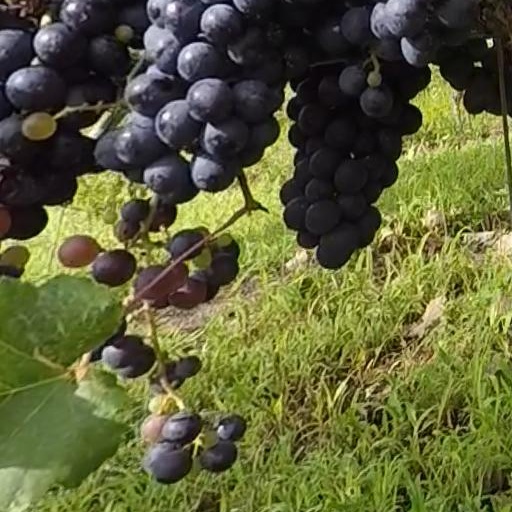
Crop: grape